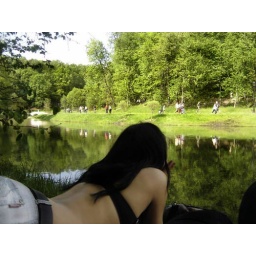
Much water has flowed under the bridge since then...